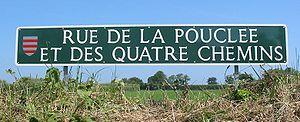
L'Affaire de l'orphelinat de Jersey est un scandale médiatique ayant éclaté en 2008 fondé sur la présomption de viols pédophiles, de mauvais traitements d'enfants voire de meurtres qui se seraient produits dans l'orphelinat du « Haut de la Garenne » dans la paroisse de Saint-Martin sur l'île de Jersey durant les années 1960 à 80, avant sa fermeture en 1986.
Le réseau routier de Jersey est l'ensemble des voies de communication routière sillonnant l'île de Jersey. Ce réseau routier est dénommé par les lettres "A", "B" ou "C" dans un système similaire à celui utilisé en Grande-Bretagne, en Irlande du Nord et à l'île de Man.
Le Haut de la Garenne est un édifice situé à Faldouet, sis sur la rue de la Pouclée et des Quatre Chemins, dans la paroisse de Saint-Martin sur l'île de Jersey. Ce lieu est devenu tristement célèbre en raison de l'Affaire de l'orphelinat de Jersey qui fut un scandale médiatique ayant éclaté en 2008.
Saint-Martin est l’une des douze paroisses de Jersey dans les îles de la Manche. Historiquement, Saint-Martin s’appelait Saint-Martin-le-Vieux pour la distinguer aujourd’hui de la paroisse de Grouville.
Les pierres pouquelées est une terminologie utilisée essentiellement en Normandie et dans les îles Anglo-Normandes pour désigner un alignement de pierres formant un monument mégalithique de type dolmen. Il existe différentes graphies du mot pouquelée, dont pouclée et surtout la forme jerriaise pouquelaye, dont la terminaison -aye rend compte de l'articulation traditionnelle de la diphtongue en normand.